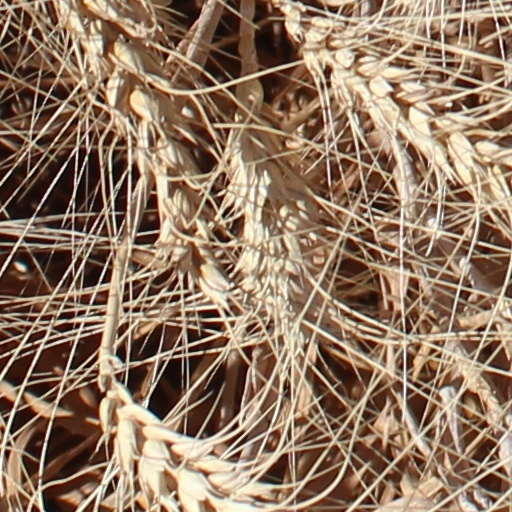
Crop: wheat